Clumber and Hardwick

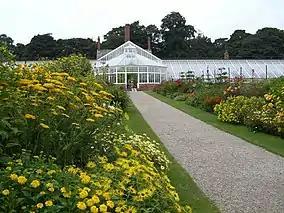
Walled Kitchen Garden

The first house at Clumber was built by Henry Pelham-Clinton, 2nd Duke of Newcastle, a distant relation of John Holles, in c.1760–70. The central core of the house was the original ducal hunting lodge. It was built around this with red brick, the architect being Stephen Wright. The house comprised this large central block with four wings. The large serpentine lake was created 1774–89, and beside it a Greek temple, and a three-arched stone bridge and cascade (1763). There was also built a Roman Doric seat alcove and a grotto (1765–67), along with a series of five gates designed by Wright. The longest double avenue of lime trees in Europe, created by the 5th Duke of Newcastle and extending for more than two miles, was planted in 1840 and named Limetree Avenue. In 1879 a fire burnt down much of the core of the house.